Ladakh

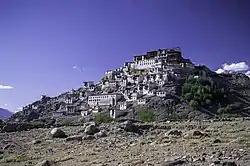
Thikse Monastery, Ladakh

Between the 1380s and early 1510s, many Islamic missionaries propagated Islam and proselytised the Ladakhi people. Sayyid Ali Hamadani, Sayyid Muhammad Nur Baksh and Mir Shamsuddin Iraqi were three important Sufi missionaries who propagated Islam to the locals. Mir Sayyid Ali was the first one to make Muslim converts in Ladakh and is often described as the founder of Islam in Ladakh. Several mosques were built in Ladakh during this period, including in Mulbhe, Padum and Shey, the capital of Ladakh. His principal disciple, Sayyid Muhammad Nur Baksh also propagated Islam to Ladakhis and the Balti people rapidly converted to Islam. Noorbakshia Islam is named after him and his followers are only found in Baltistan and Ladakh. During his youth, Sultan Zain-ul-Abidin expelled the mystic Sheikh Zain Shahwalli for showing disrespect to him. The sheikh then went to Ladakh and proselytised many people to Islam. In 1505, Shamsuddin Iraqi, a noted Shia scholar, visited Kashmir and Baltistan. He helped in spreading Shia Islam in Kashmir and converted the overwhelming majority of Muslims in Baltistan to his school of thought.